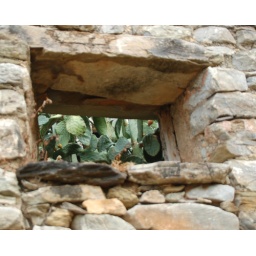
Cactus visible through window in stone wall - Vathia